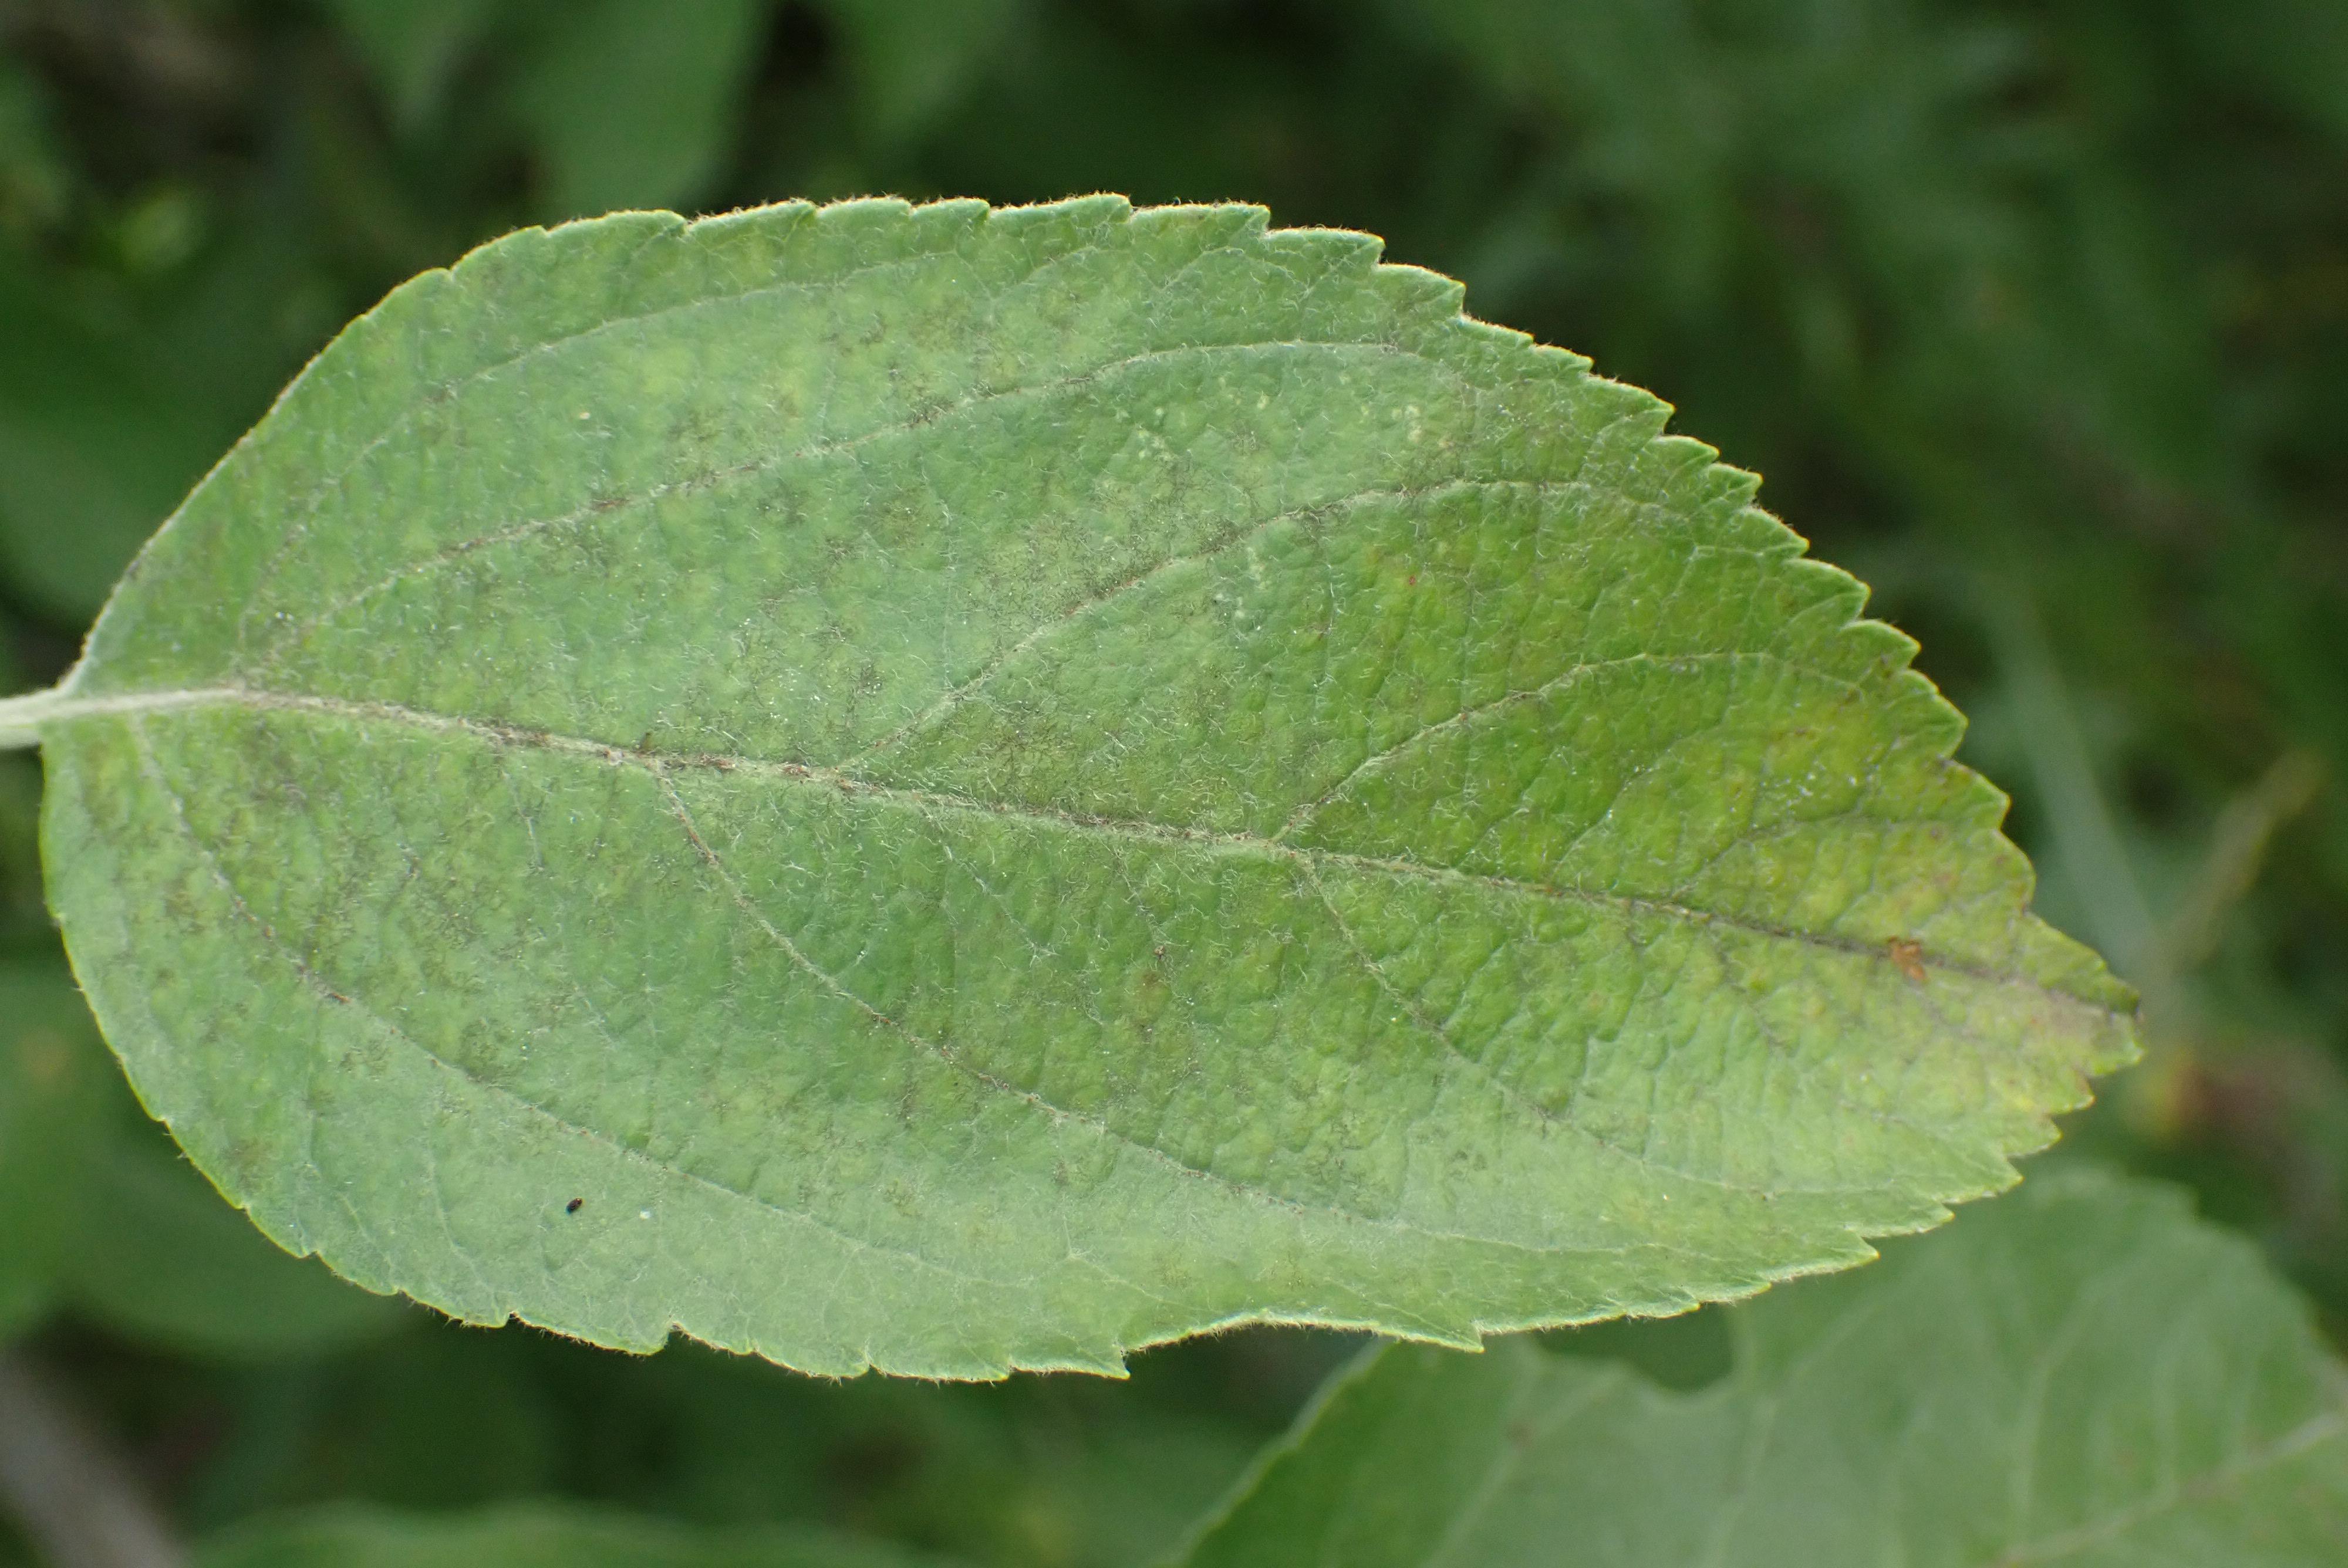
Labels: scab